Roman Catholic Archdiocese of Mobile

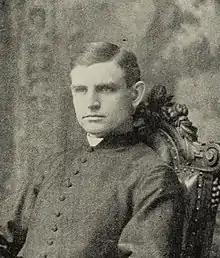
Bishop Allen (1889)

In 1897, Reverend Edward Allen from the Archdiocese of Boston was appointed the fifth Bishop of Mobile by Leo XIII. During Allen's administration, the Catholic population of the diocese increased from 18,000 to 48,000, and the number of priests more than doubled. He also established several new churches, hospitals, orphanages, and schools. The diocese was devastated by a major hurricane in 1906; many churches were either totally or partially destroyed, but were rebuilt or repaired under Allen's direction. Deeply concerned for the African American community, he invited the Josephite Fathers to direct the black missions in the diocese, founded St. Joseph's College in order to "educate young colored men to be catechists and teachers," and sanctioned the establishment of the Knights of Peter Claver. Allen died in 1926.